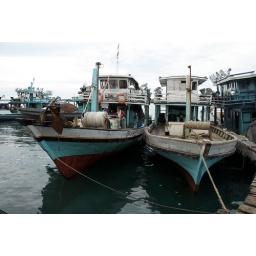
Unloading and sorting the catch - fish market in Semporna, Sabah, Malaysia.